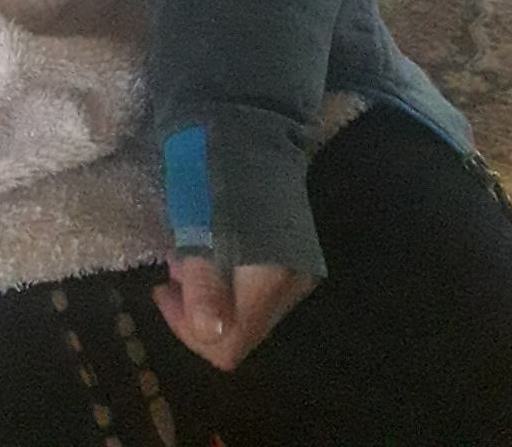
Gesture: no_gesture